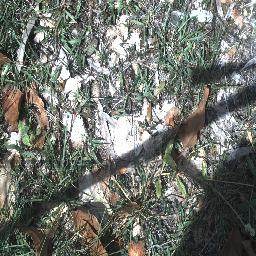
Label: negative